British Arabs

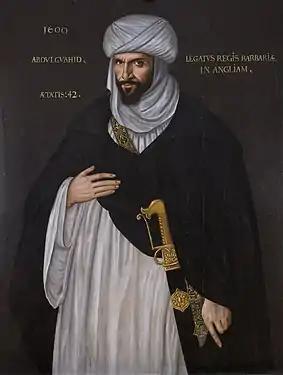
Abd el-Ouahed ben Messaoud was the Moroccan ambassador of Elizabeth I of England (1600).

Great Britain and the Arab world have engaged in commercial activities with one another since the medieval times. Yemenis began to migrate to Britain since the 1860s via Aden, the main refuelling stop in the area, and settled around the docks in the port cities of Cardiff, Liverpool, South Shields, Hull, and London.